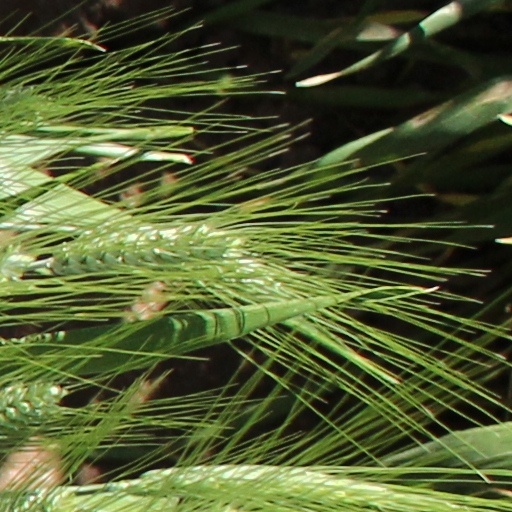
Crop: wheat